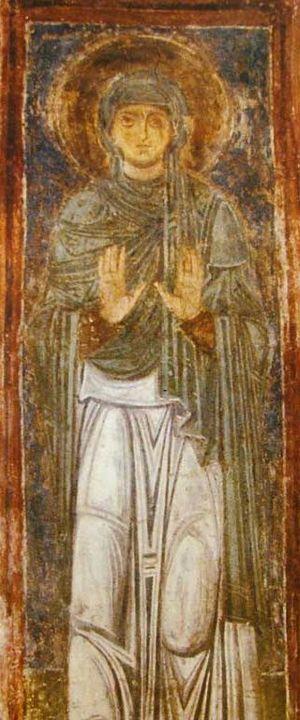
Macrine la Jeune, ou Macrine d'Annisa est une sainte chrétienne, fêtée le 19 juillet. Elle est la petite-fille de sainte Macrine l'Ancienne. Son père, Basile l'Ancien, et sa mère, sainte Emmélie, l'éduquent dans la foi chrétienne. Macrine est l'aînée d'une famille nombreuse de dix enfants. Trois de ses frères seront saints : Basile de Césarée, Grégoire de Nysse et Pierre de Sébaste.